Little Chelsea

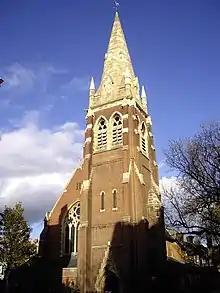
Present-day St Andrew's Church in Park Walk, Chelsea, is built on the site of "Park Chapel", the local place of worship for "Little Chelsea" from 1718.

In 1699, the Earl of Shaftesbury purchased a property known as 'Sir James Smith's House' in Little Chelsea, which was reported to have built by Smith in 1635. Shaftesbury added 50 foot extension into the garden to house his bedchamber and Library. In the garden itself, the Earl planted fruit trees, and 'every kind of vine'. The property was sold to Narcissus Luttrell in 1710. The parish of St George Hanover Square became owners in 1787 and converted the house and grounds into an additional workhouse for their parish poor.